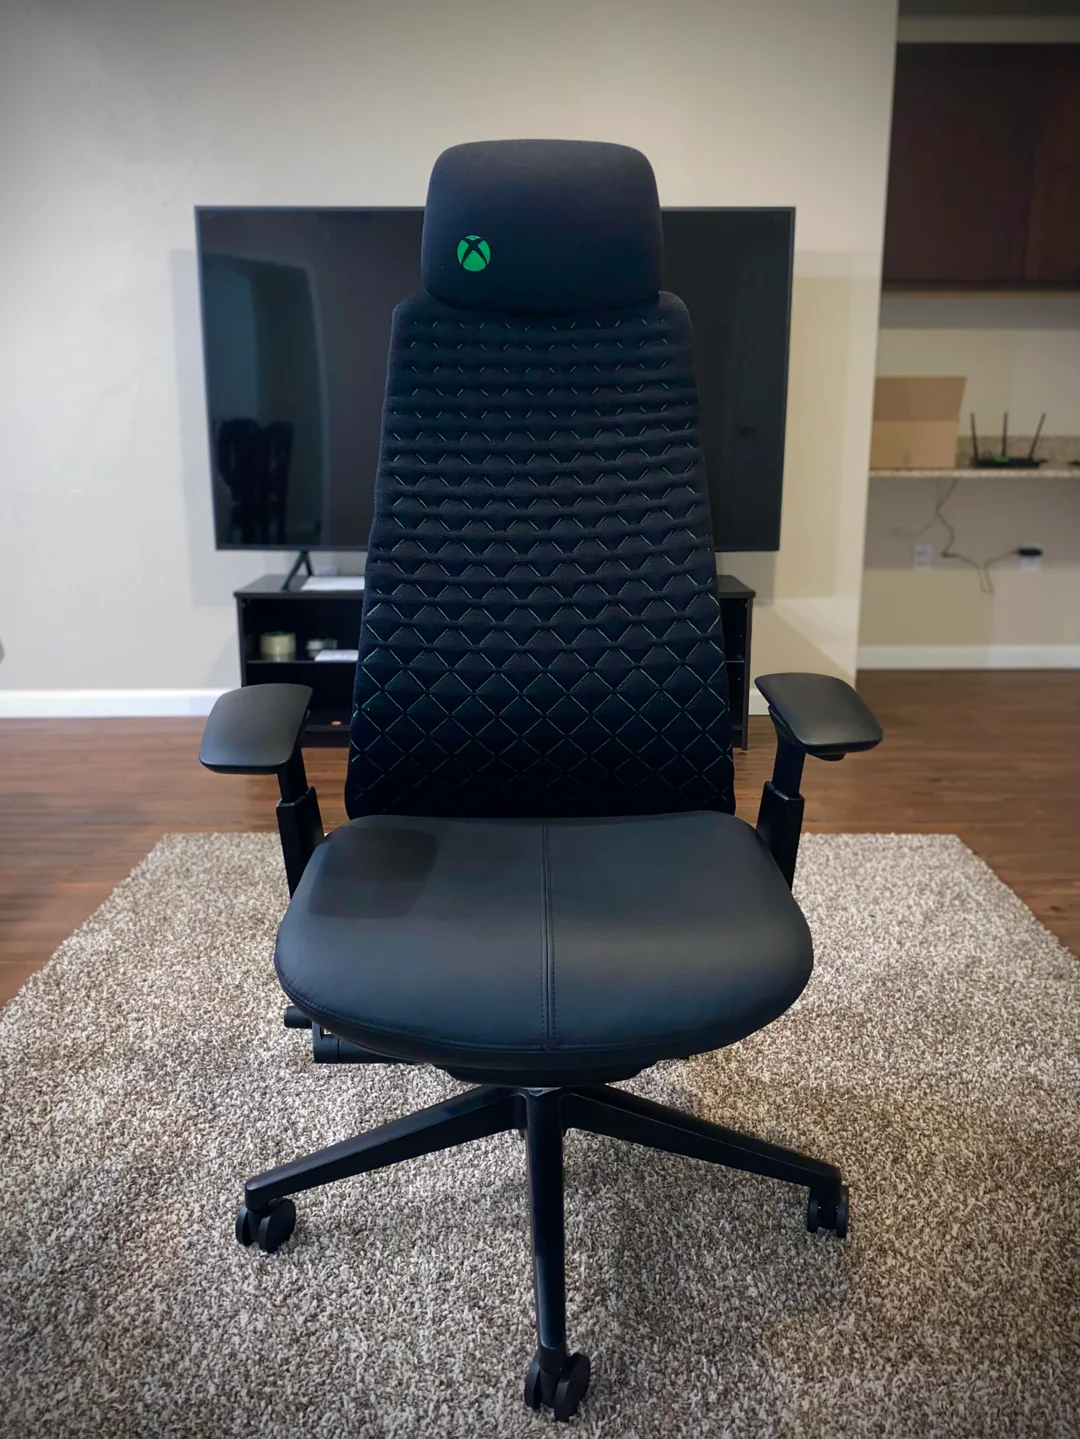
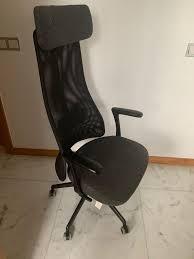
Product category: items_chair
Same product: no